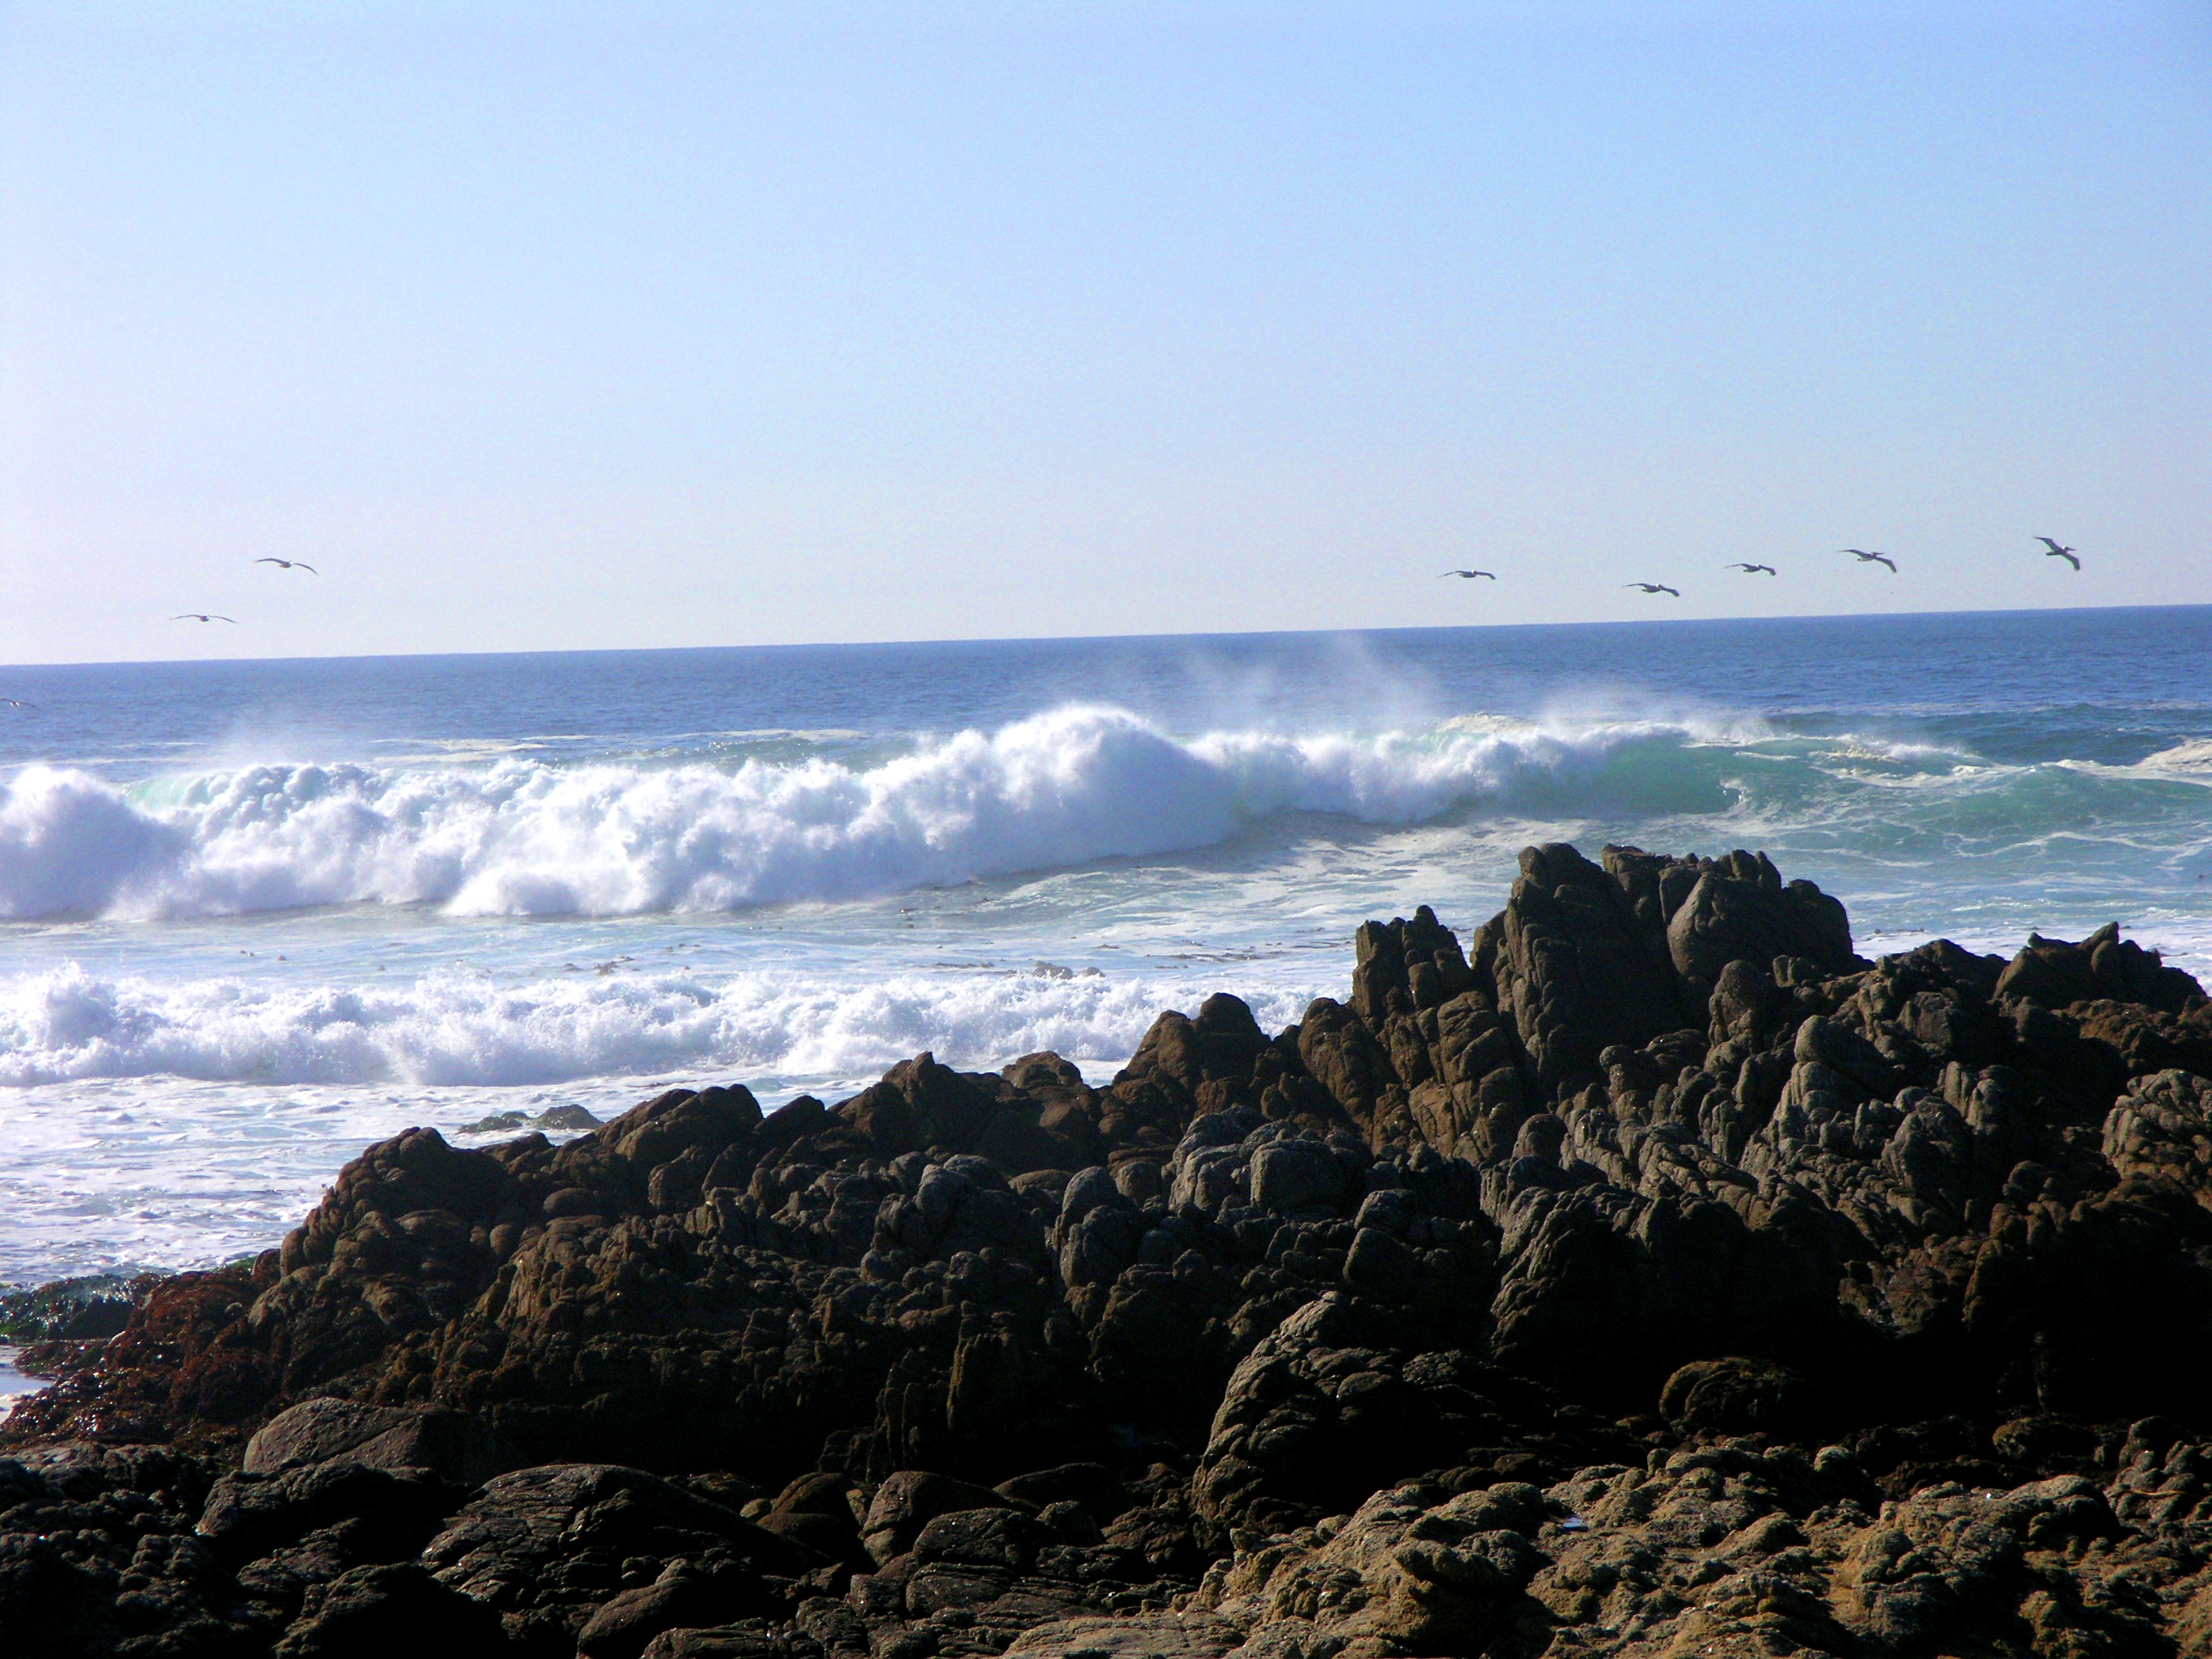
beach, landscape, sea, coast, rock, ocean, horizon, mountain, cloud, sky, shore, wave, cliff, bay, terrain, body of water, cape, landform, wind wave